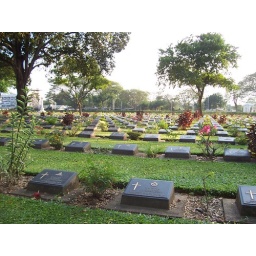
The thought-provoking cemetery for POWs who died building the bridge over the River Kwai and other parts of the Death Railway.